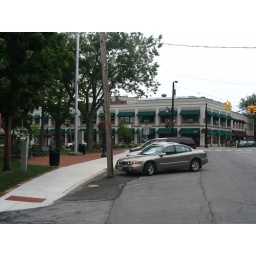
Looking down a side street in Vermillion, OH where we parked during a random field trip with Sarah.